Michael Martin Murphey

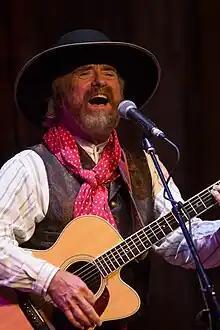
Murphey performing at the Republic Country Club & BBQ in Stafford, Texas. August 2017

Michael Martin Murphey (born March 14, 1945) is an American singer-songwriter. He was one of the founding artists of progressive country. A multiple Grammy nominee, Murphey has six gold albums including "Cowboy Songs", the first album of cowboy music to achieve gold status since "Gunfighter Ballads and Trail Songs" by Marty Robbins in 1959. He has recorded the hit singles "Wildfire", "Carolina in the Pines", "What's Forever For", "A Long Line of Love", "What She Wants", "Don't Count the Rainy Days", and "Maybe This Time". Murphey is also the author of New Mexico's state ballad, "The Land of Enchantment". He has become a prominent musical voice for the Western horseman, rancher, and cowboy.